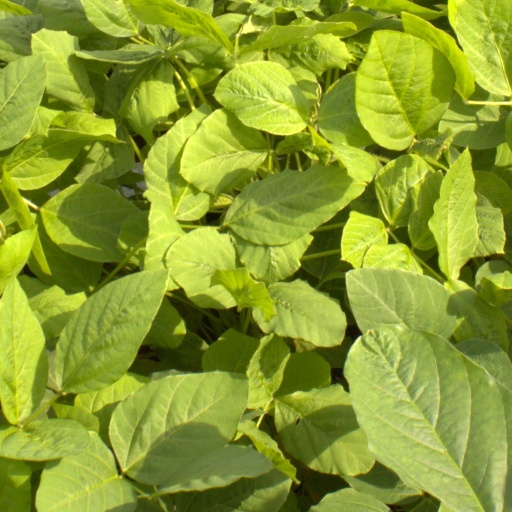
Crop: soybean